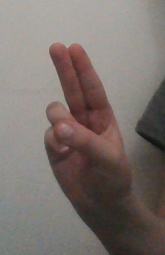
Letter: taa